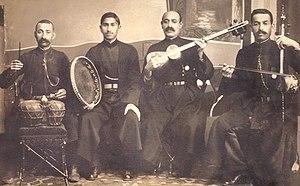
Le mugham est un genre musical traditionnel et savant de la musique azérie qui laisse une place prépondérante à l’improvisation. Il s'agit d'une suite de mouvements liés à un mode particulier. Il associe le chant à des instruments traditionnels : le târ, le kamânche et le daf ou le doyre.